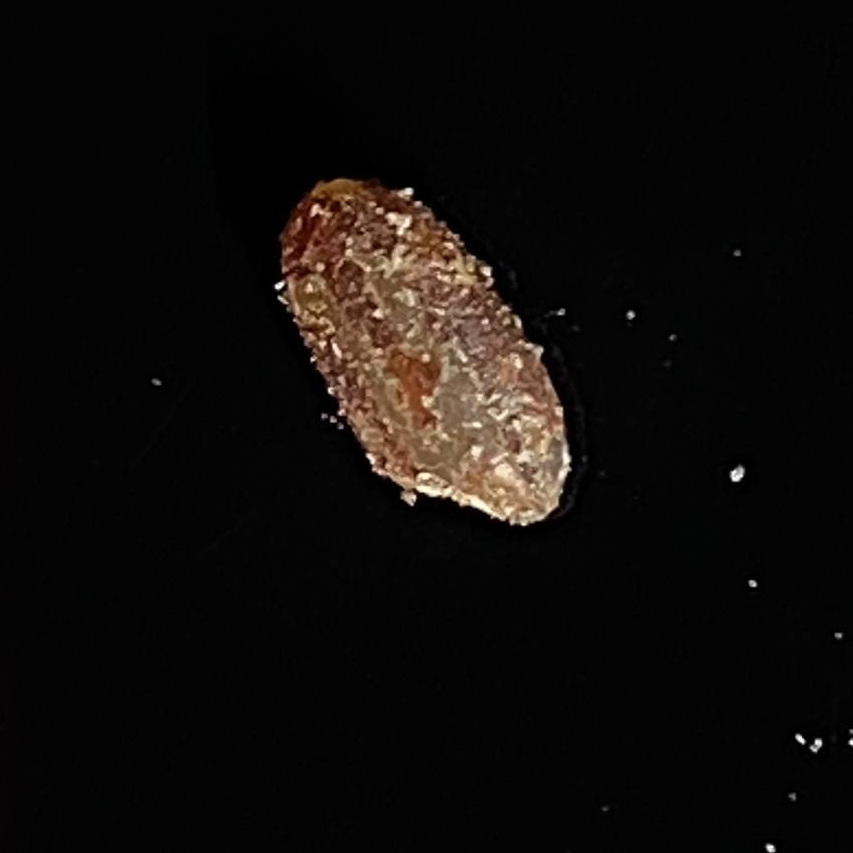
Rice variety: Lal_Aush